Dennis Nilsen

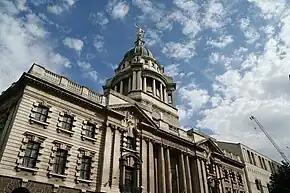
The Old Bailey, London. Nilsen was brought to trial at this location on 24 October 1983

In May 1982, Nilsen encountered Carl Stottor, a 21-year-old gay man, as the young man drank at the Black Cap pub in Camden. Nilsen engaged Stottor in conversation, discovering he was depressed following a failed relationship. After plying him with alcohol, Nilsen invited Stottor to his flat, assuring his guest he had no intention of sexual activity. At the flat, Stottor consumed further alcohol before falling asleep upon an open sleeping bag; he later awoke to find himself being strangled with Nilsen loudly whispering, "Stay still".